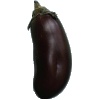
Label: eggplant